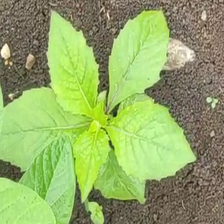
Weed species: Lamber_Quarter_plant(Chenopodium )